Sky position (RA, Dec in degrees): 122.922, 15.252
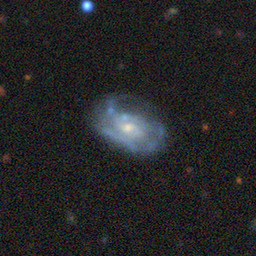
Galaxy morphology: Unbarred Loose Spiral Galaxies